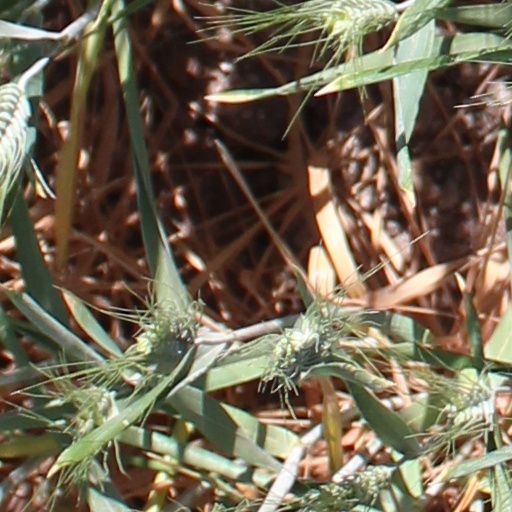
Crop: wheat